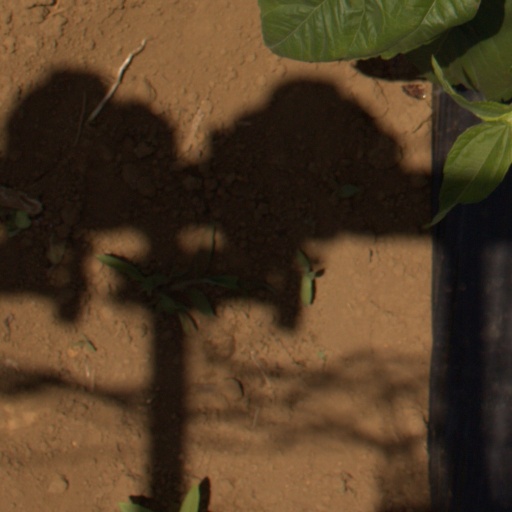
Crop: Jerusalem artichoke